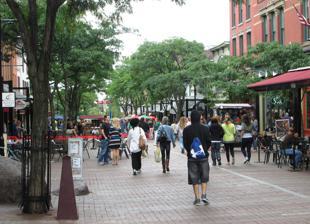
Building: Church Street Marketplace
Country: United States of America
Year built: 1981
Shopping area in Burlington, Vermont 44°28′42″N 73°12′46″W / 44.4782°N 73.2127°W / 44.4782; -73.2127 The Church Street Marketplace, looking south from Bank Street in 2013. The Church Street Marketplace, looking north from Main Street in 2013. The Church Street Marketplace is an uncovered outdoor pedestrian shopping and dining mall in Burlington, Vermont , consisting of the four blocks of Church Street between Main and Pearl Streets. The mall was initially conceived in 1958 and was built in 1980-81 to a design by Carr, Lynch Associates of Cambridge, Massachusetts .  It encompasses about 86 storefronts and is managed by the Church Street Marketplace Commission. Major retailers include five national chain stores as well as local retailers of clothing, home-wares, books, and other goods. It is the site of festivals throughout the year. Events such as the South End Art Hop and public galleries such as The Firehouse Gallery provide a forum for the visual arts. The American Planning Association named the Church Street Marketplace one of America's "Great Public Spaces" for 2008. The marketplace is also home to dozens of restaurants, bars, and coffee shops. History The concept of the Church Street Marketplace originated as early as 1958 as part of a series of urban renewal discussions. During the summer of 1971, a one-day, experimental street fair was held on four blocks of Church Street, and approximately 15,000 persons attended. The success of the street fair was taken as a demonstration of the feasibility of a mall. By late 1971, Patrick Robins, president of the Downtown Burlington Development Association and local architect Bill Truex (then chairman of the City's Planning Commission) recognized the potential of the mall. With their guidance, a second, week-long street fair was held along Church Street in the summer of 1972. Traffic was rerouted from four blocks of Church Street to the parallel streets, extra transit was added for the week and short-term physical modifications (such as adding trees, benches, and booths) were made on the street. Merchants were allowed full use of the area for display of retail goods and special events were planned. It was estimated that 50,000 persons attended during the week. An enclosed shopping mall, Burlington Square (now Burlington Town Center ), opened on the Church Street Marketplace in 1976. The mall was anchored by a Macy's department store. In 2014, another flagship, an LL Bean store, opened. On February 2, 2022, it was announced that the mall would close for good. Five years were spent debating the merits of a variety of mall designs. During the spring and summer of 1977, the Mayor, the Director of City Planning, Chairman of the Steering Committee, and architects traveled to several other cities that had built auto-restricted malls, such as Portland, Minneapolis, and Providence. From these exploratory trips, they decided that the factors most important to the success of a mall included responsibility for operation and maintenance, design on a pedestrian scale, offering community uses along various parts of the mall, and inclusion of a transit system compatible with the mall's design. In August 1977, city officials signed a $304,000 design and architectural contract with the Burlington firm Alexander and Truex to develop the new design for the project. A design for Church Street was unveiled in March 1978, which encompassed a two-level scheme, with a lower level below the street level, connecting to adjacent buildings through their basements. The lower level would add 80,000 square-feet of retail space to the City's total with no new construction, and provide 20,000 square feet of city-owned retail space. In March 1979, the City sponsored round table discussions and both local citizens and merchants responded negatively to the idea of a two-level mall. The Steering Committee decided to drop the two-level scheme, and a new plan was devised. The new plan included bringing the street level up to the sidewalk level, resurfacing the street with brick, adding canopies and shelters, closing the street to cars on the two central blocks, and implementing the downtown bus loop which would enable buses to cross Church Street at two intersections. The one-level plan was approved by city voters later that year. C. E. Maguire, Inc., of New Britain, Connecticut, was hired to supervise the architectural/engineering work. That firm assumed all engineering tasks and contracted Carr & Lynch Associates of New York City as architects. Design work was based on a final design scheme by Alexander and Truex: a one-level street mall with replacement and/or improvement of utilities underground, resurfacing of the street, and improvements and appointments along the surface. The new $6 million design scheme was approved in early 1980 and construction began on July 7. During the sixteen months of construction, none of the businesses along Church Street changed locations or terminated business and retail sales in the area showed no decline. Construction was completed in the fall of 1981. Occupancy rates From the completion of the Marketplace through the year 2010, retail occupancy had remained above 90% and had held steady even in the midst of the Great Recession . In September 2010, it had 91.7% occupancy with 7 ground-floor vacancies. 90% is more typical. The vacancy rate peaked at 11% in December 2009. Historic districts The mall is largely co-extensive with the Church Street Historic District , which was listed on the National Register of Historic Places in 2010, however several of the buildings located on Church Street – including City Hall, Ethan Allen Engine Company No. 4 , the Chittenden County Trust Company Building (#123), and the McAuliffe Building (#117) – are part of the City Hall Park Historic District .  Two other buildings on Church Street, the Masonic Temple (#1) and Richardson Place (#2), as well as the Unitarian Church on Pearl St. are part of the Head of Church Street Historic District , which was listed in 1974. In addition, the Montgomery Ward Building (#52-54) is separately listed on the NRHP. A selection of historic buildings in the District and the Marketplace 10 Church Street, one of the few Art Deco buildings in Burlington (1877, facade: 1936) 20-26 Church Street, in the Italianate style (1874) 81-91 Church Street, formerly the Howard Opera House (1874) 90-98 Church Street, the Warner Block, in the Queen Anne style (1886) 107 Church Street, one of the oldest buildings in the district ( c. 1822 ) See also National Register of Historic Places listings in Chittenden County, Vermont References Notes